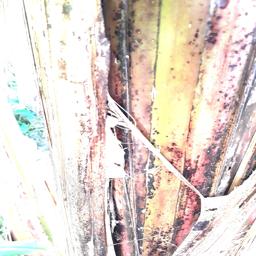
Label: PSEUDOSTEM WEEVIL